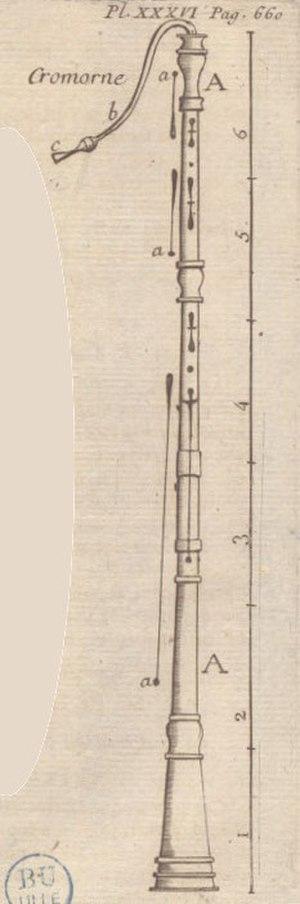
Extrait de l'ouvrage ""Notionaire, ou Mémorial raisonné..."" de François-Alexandre de Garsault, graveur Duflos, 1761, p.658
Le cromorne ou hautbois baroque est un genre de hautbois construit en plusieurs sections emboîtables, ancêtre du hautbois moderne. C'est un instrument français attesté du milieu du XVIIᵉ à la fin du XVIIIᵉ siècle. C'est avec cet instrument que le hautbois français entre dans l'orchestre. Son nom a probablement inspiré le jeu d'orgue cromorne utilisé à cette époque aux Pays-Bas et en Allemagne.